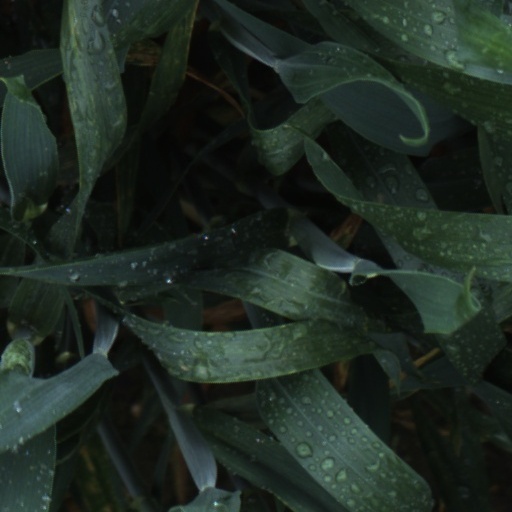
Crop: wheat